Shemot (parashah)

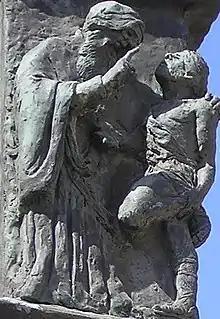
Hillel (sculpture at the Knesset Menorah, Jerusalem)

A certain old man told Rava that one can read Exodus 3:15 to say, "This is My Name, to be hidden." Rabbi Avina pointed out a contradiction between, "This is My Name, to be hidden," and the next clause of Exodus 3:15, "and this is My memorial to all generations." Rabbi Avina taught that God said that God's Name is not pronounced as The Name is written: The Name is written , "YHWH", and read , "Adonai". Reading Zechariah 14:9, "And the Lord shall be King over all the earth; in that day shall the Lord be One, and His name one," Rav Naḥman bar Isaac taught that the future world will not be like this world. In this world God's Name is written , "YHWH", and read , "Adonai", but in the future world God's Name shall all be one: It shall be written , "YHWH", and read , "YHWH".